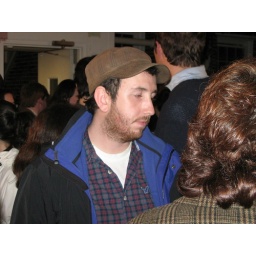
Edwards staff person Jeff from Nashua, NH office at the John Edwards rally tonight (January 8, 2008) in Manchester, NH.